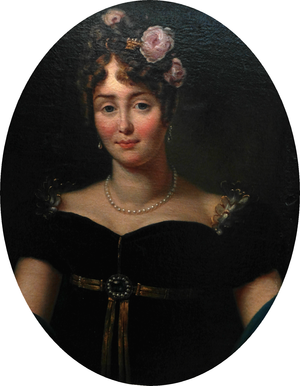
Walewski était une famille de l' Aristocratie polonaise originaire de Walewice dans le Łęczyca, documentée depuis 1382.